Festival of Chariots

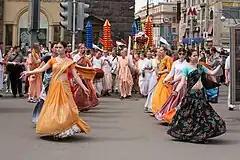
Members of Hare Krishna parading on the streets of Russia

Festival of Chariots refers to the Ratha Yatra festivals run by the International Society for Krishna Consciousness (ISKCON). The main event is a chariot procession through the streets. The procession may then be followed by performing arts presentations on the stage and visiting various booths encamped at a park site. The festivals involve chants, the arts, music, and free vegetarian feasts that can be seen over the world but specifically in the United States (birthplace of ISKCON). ISKCON, commonly referred to as Hare Krishna is a branch of Hindu religiosity. ISKCON have used the practice of Hindu festivals as an important element of Hare Krishna expression, and is a recognisable feature of their appearance in the public realm. Kirtan is an element that is common to all ISKCON festivals. Kirtan is a process of musical worship, that is accessible for group participation and as described by Edwin Bryant as “Krishna in vibratory form”. The practice of kirtan are melodies, mantras, spiritual texts that proclaim God's name in his many forms. The ‘Festival of India’ is the International society for Krishna consciousness conveying Indian expression in the global sphere.